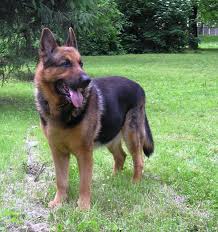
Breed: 211-n000018-German_shepherd